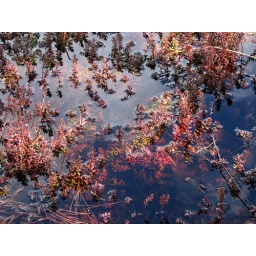
The blue sky is reflected in the water. IMG_3287 qe